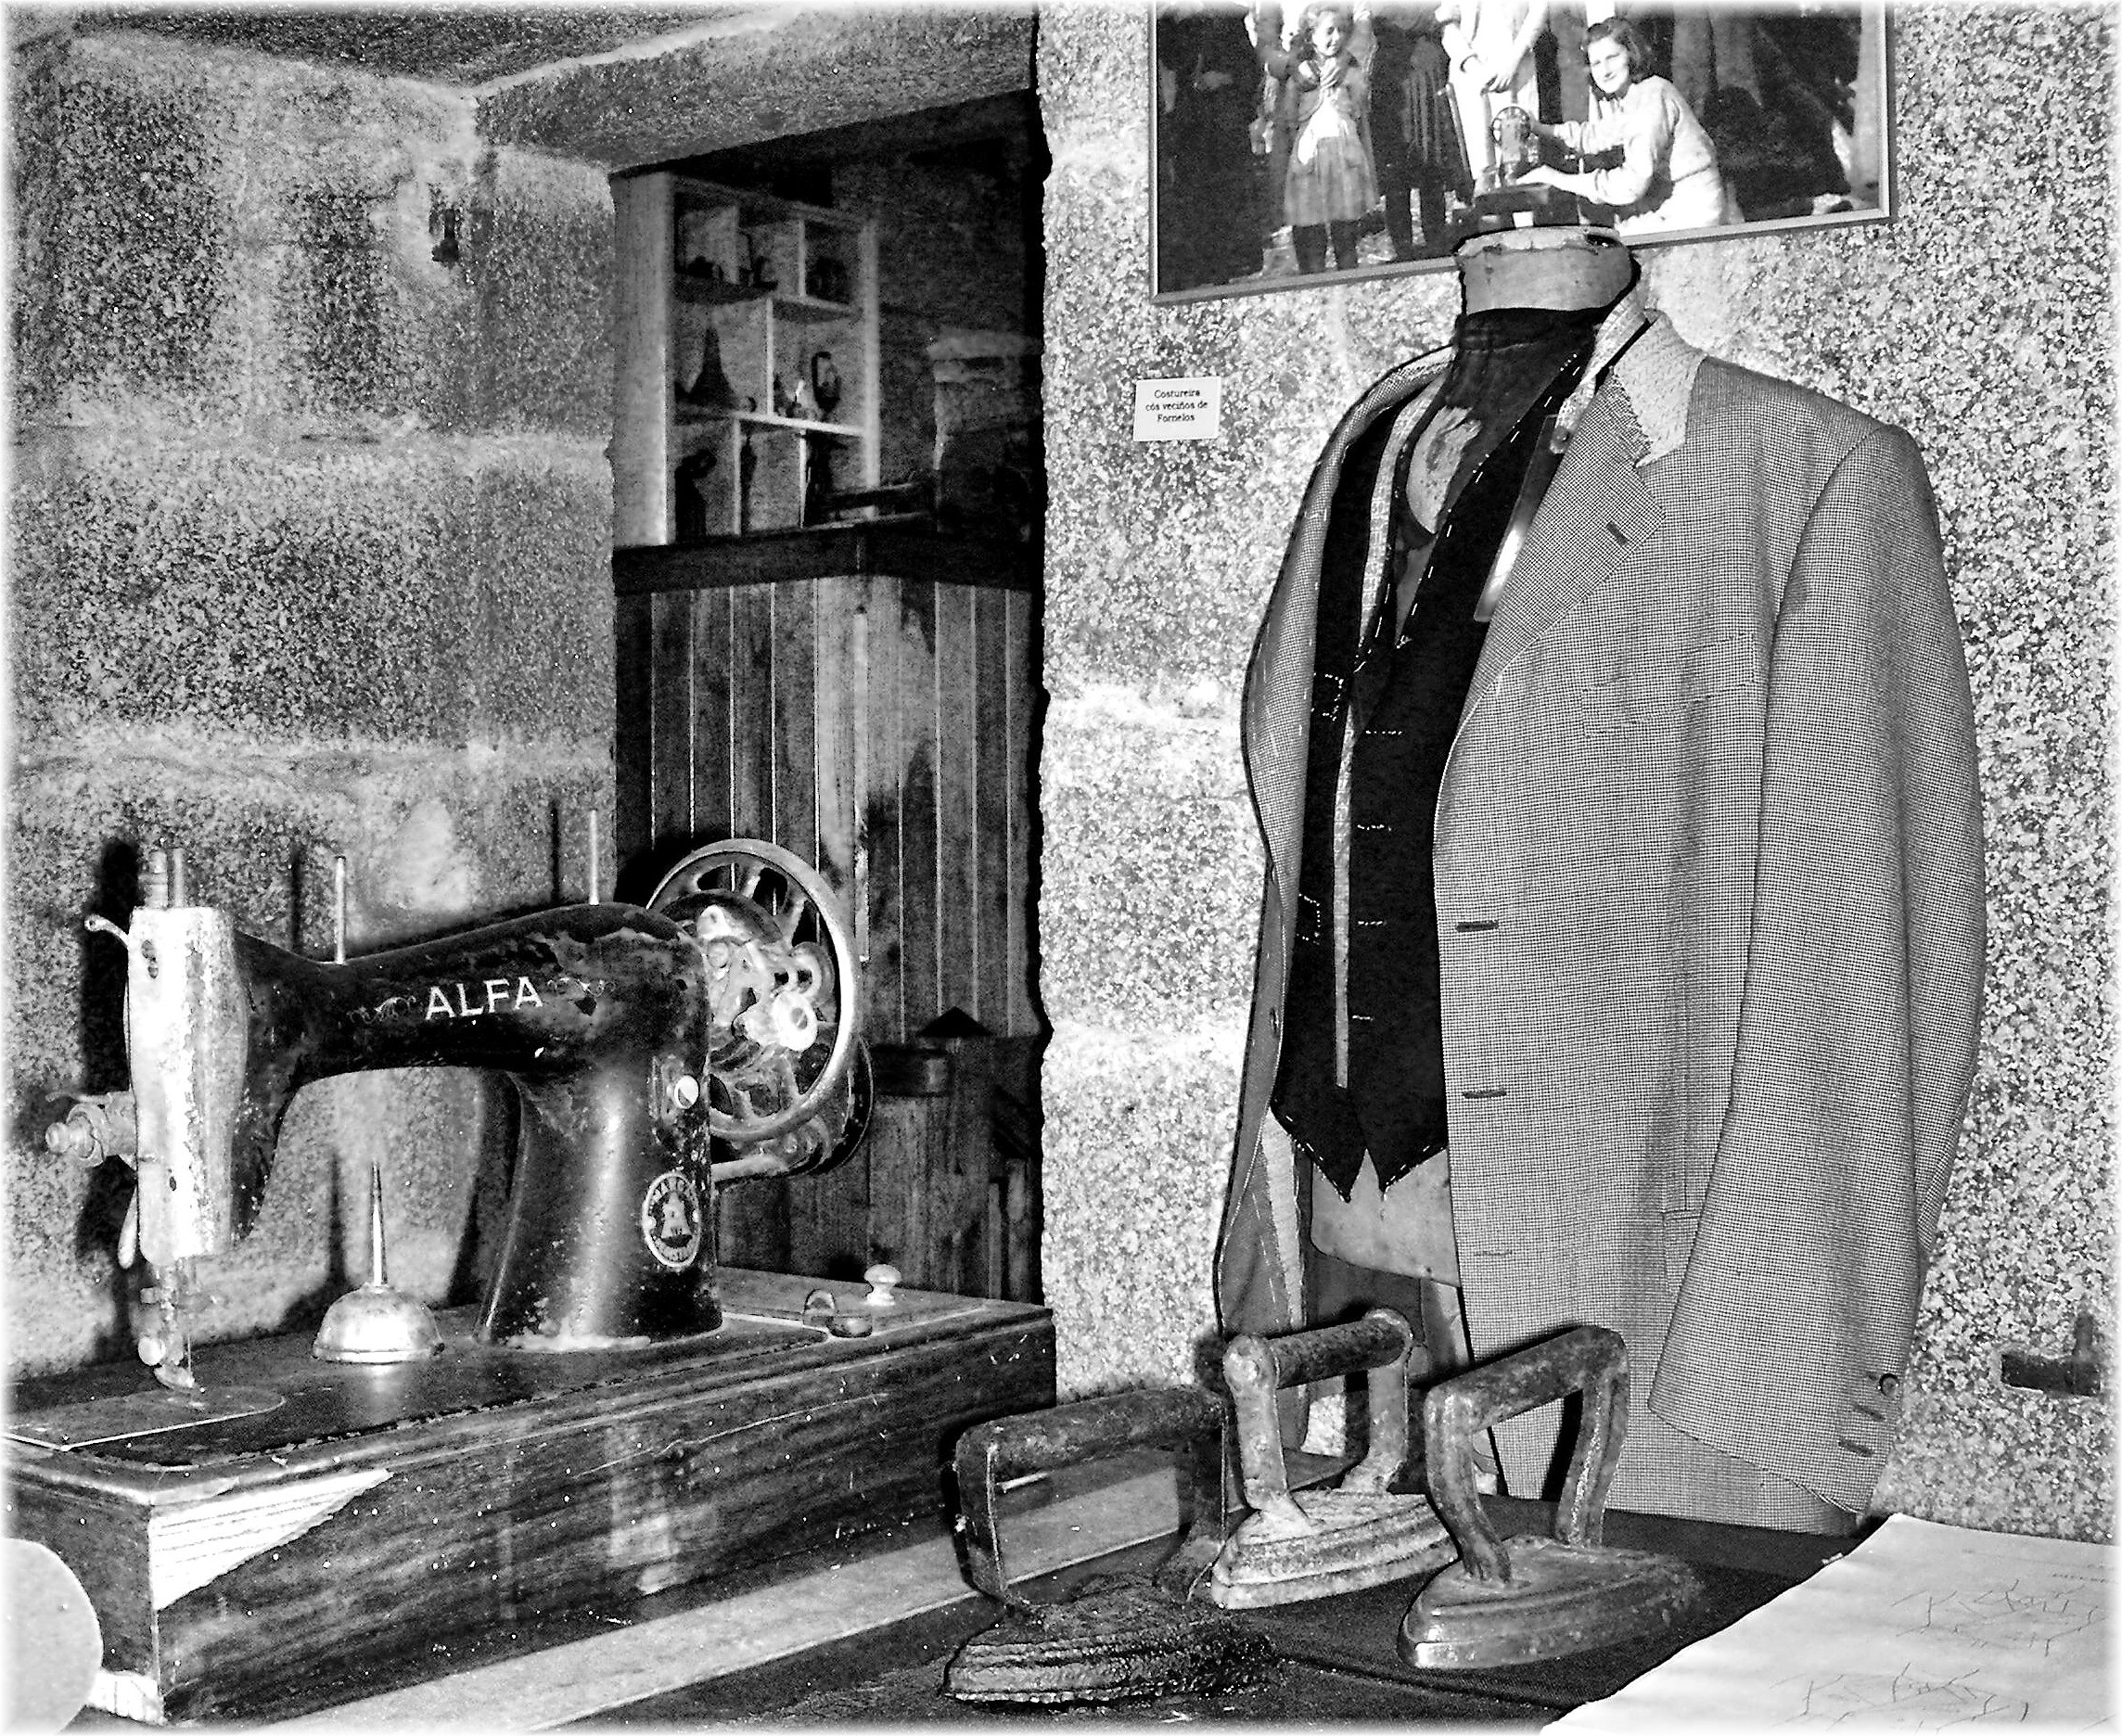
black and white, europe, monochrome, bw, art, spain, gentleman, sketch, drawing, illustration, photograph, europa, museo, galicia, blancoynegro, acorua, lacorua, bn, espana, monocromo, corua, galiza, corunna, galice, procinciacorua, brancoenegro, sastreria, acapela, maquinacoser, museoetnografico, monochrome photography, ancient history